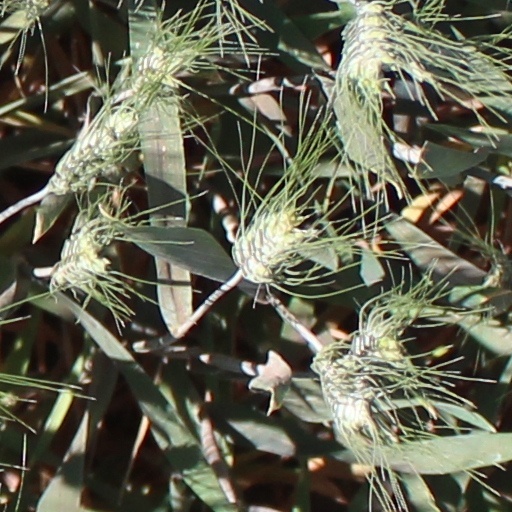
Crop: wheat